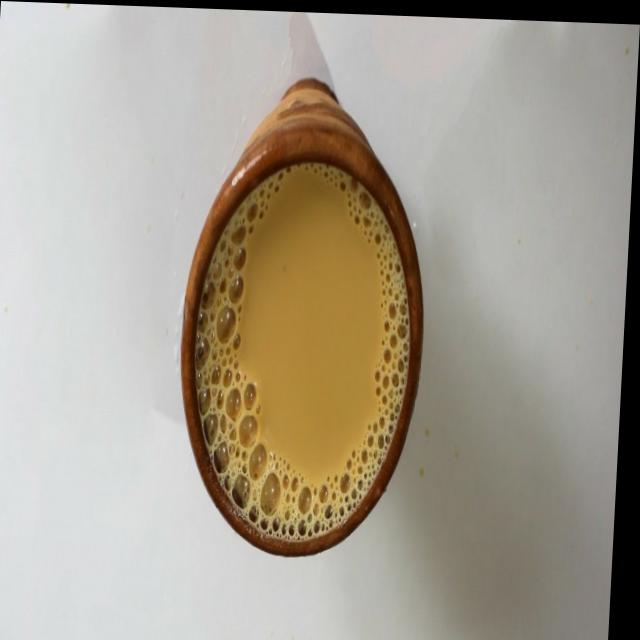
Dish: chai